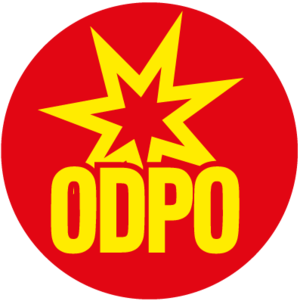
Logo de l'ODPO